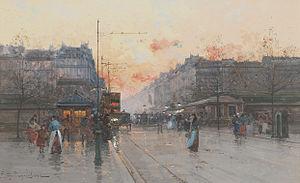
La porte de Châtillon est une porte de Paris, en France, située dans le 14ᵉ arrondissement.